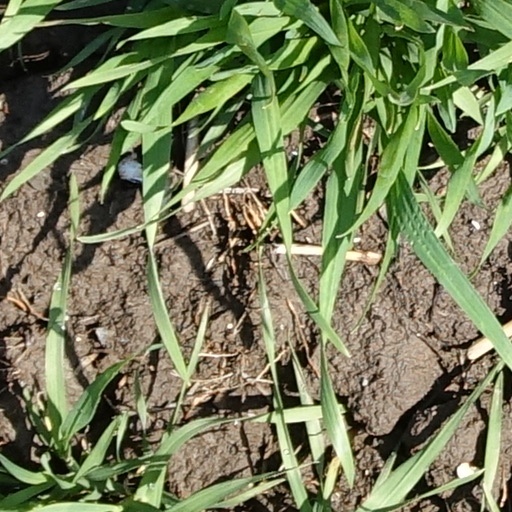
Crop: wheat